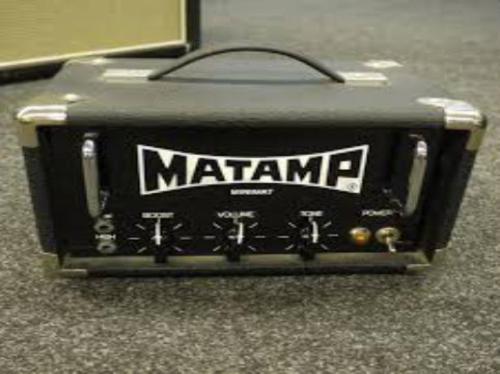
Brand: matamp
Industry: Others